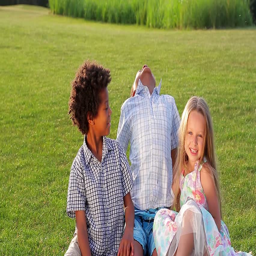
cute children are playing on the sunny glade with a smile and have fun